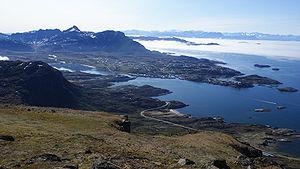
Sisimiut est une ville située dans le centre-ouest du Groenland, sur la côte est du détroit de Davis, à environ 320 km au nord de la capitale, Nuuk. Sisimiut signifie en groenlandais « la colonie près des terriers de renard ». Lors de la fondation de la ville, les Danois lui donnèrent le nom d'Holsteinsborg. La commune est le centre administratif de la municipalité de Qeqqata et la deuxième plus grande ville du Groenland, avec une population de 5 509 habitants en 2019. L'emplacement actuel de la ville a été habité durant les 4 500 dernières années. Les premiers habitants furent les peuples inuits de la culture de Saqqaq, de la culture de Dorset, puis de la culture de Thulé. Les descendants de ces derniers forment la majorité de la population actuelle. De nombreux artéfacts de cette époque ont été retrouvés dans cette région, qui était, par le passé, favorisée par sa faune abondante, en particulier les mammifères marins. La population des Groenlandais modernes à Sisimiut est un mélange d'Inuits et de peuples danois, ces derniers s'étant établis pour la première fois dans la région dans les années 1720, sous la direction du missionnaire danois Hans Egede.